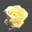
Label: rose